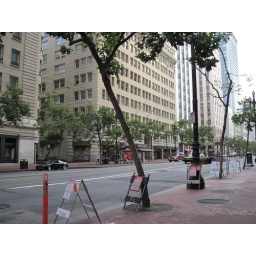
A day walking around SF. Random pictures of beautiful building and steetsA day walking around San Francisco. Random pictures of beautiful streets and buildings.